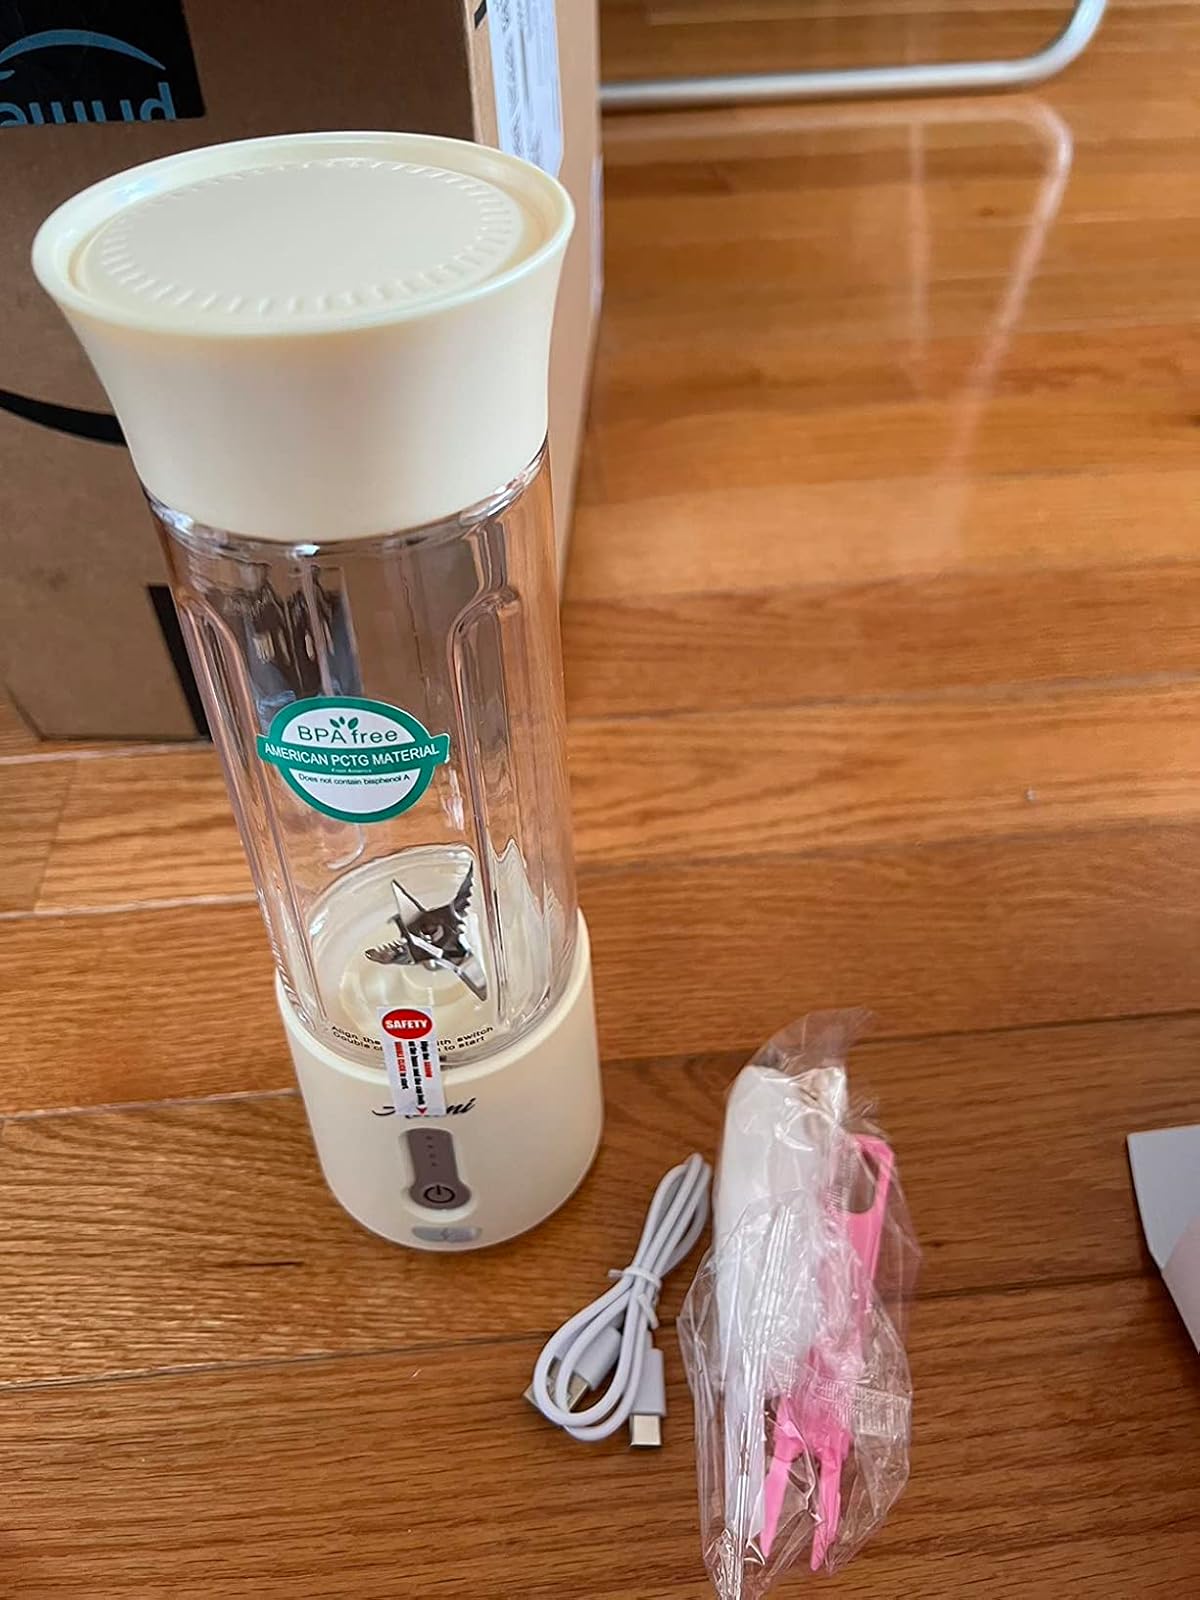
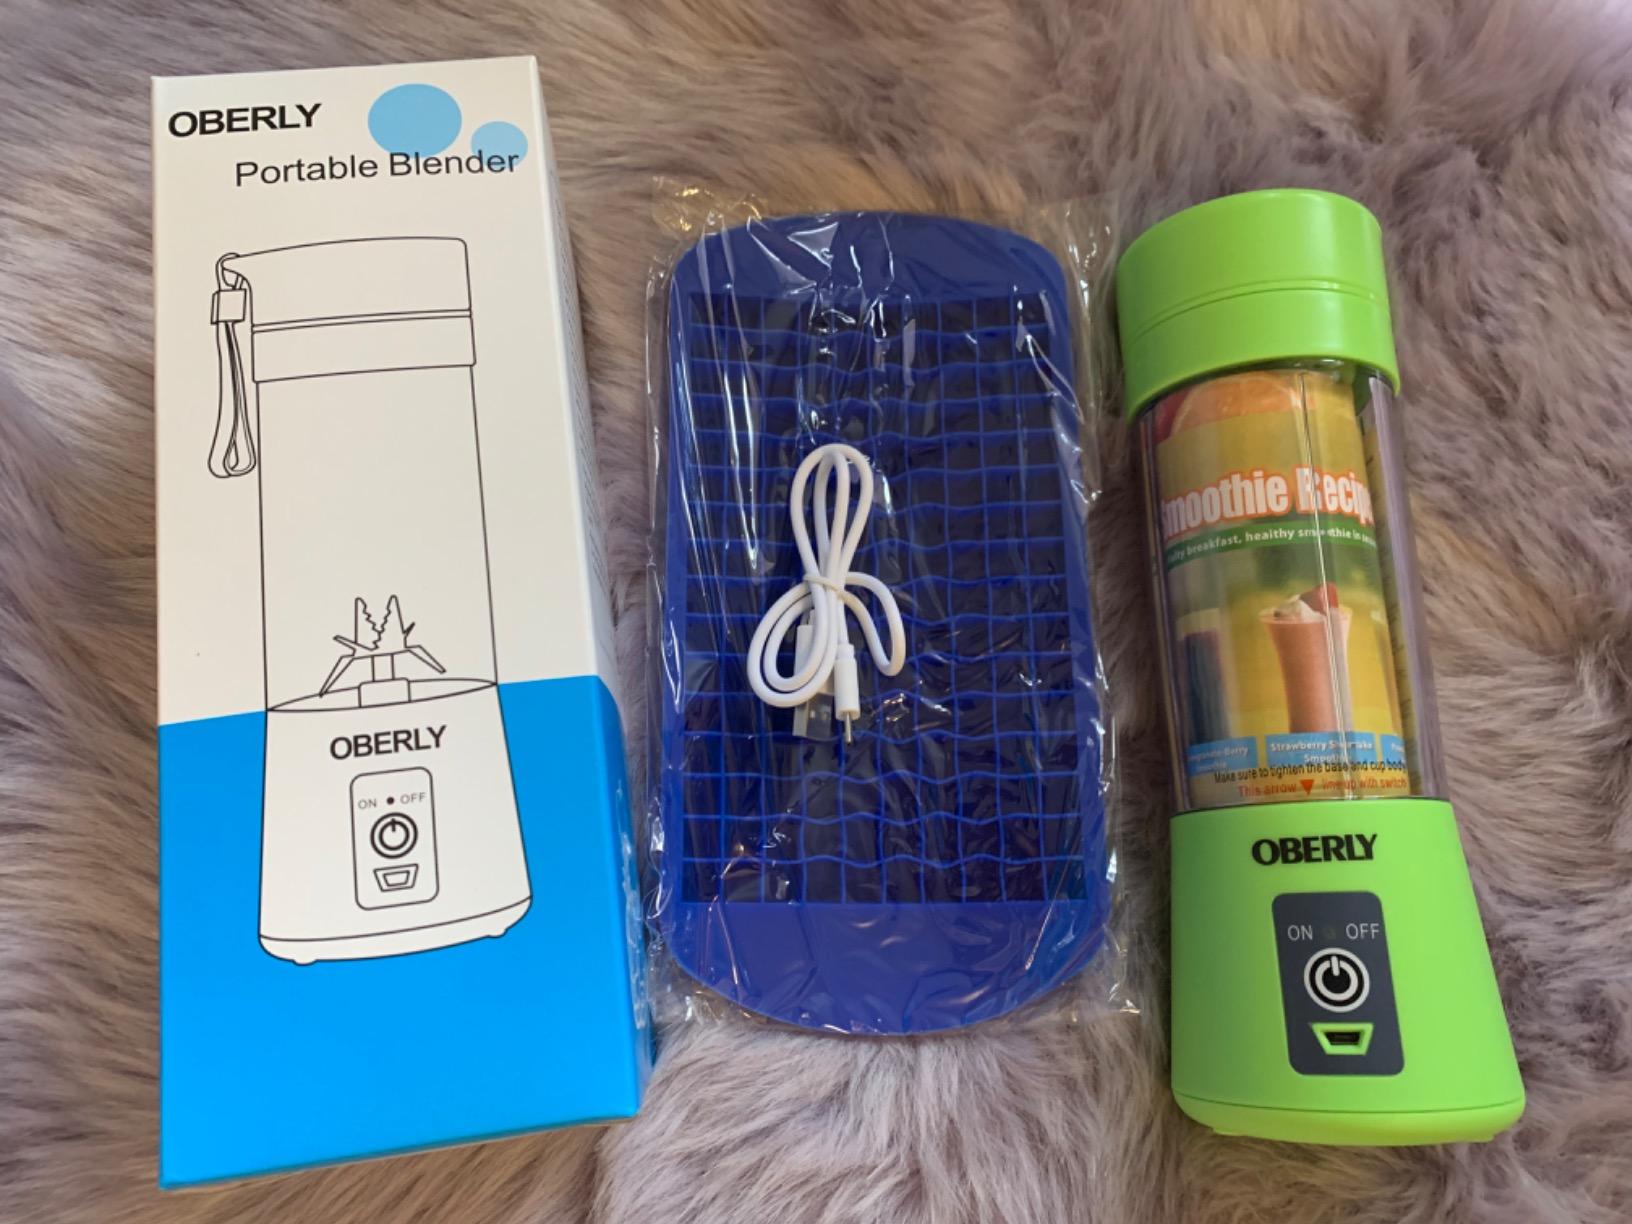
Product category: items_blender
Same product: no